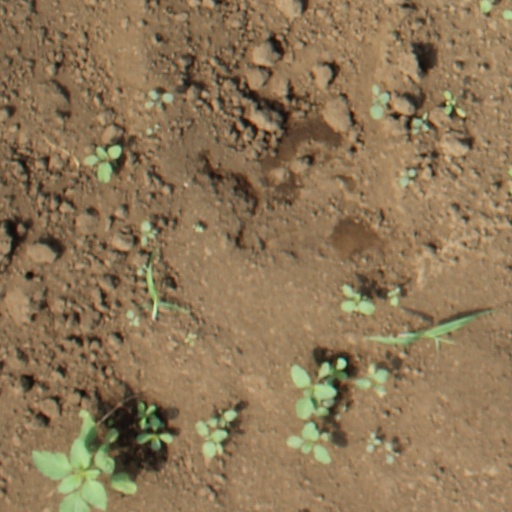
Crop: soybean